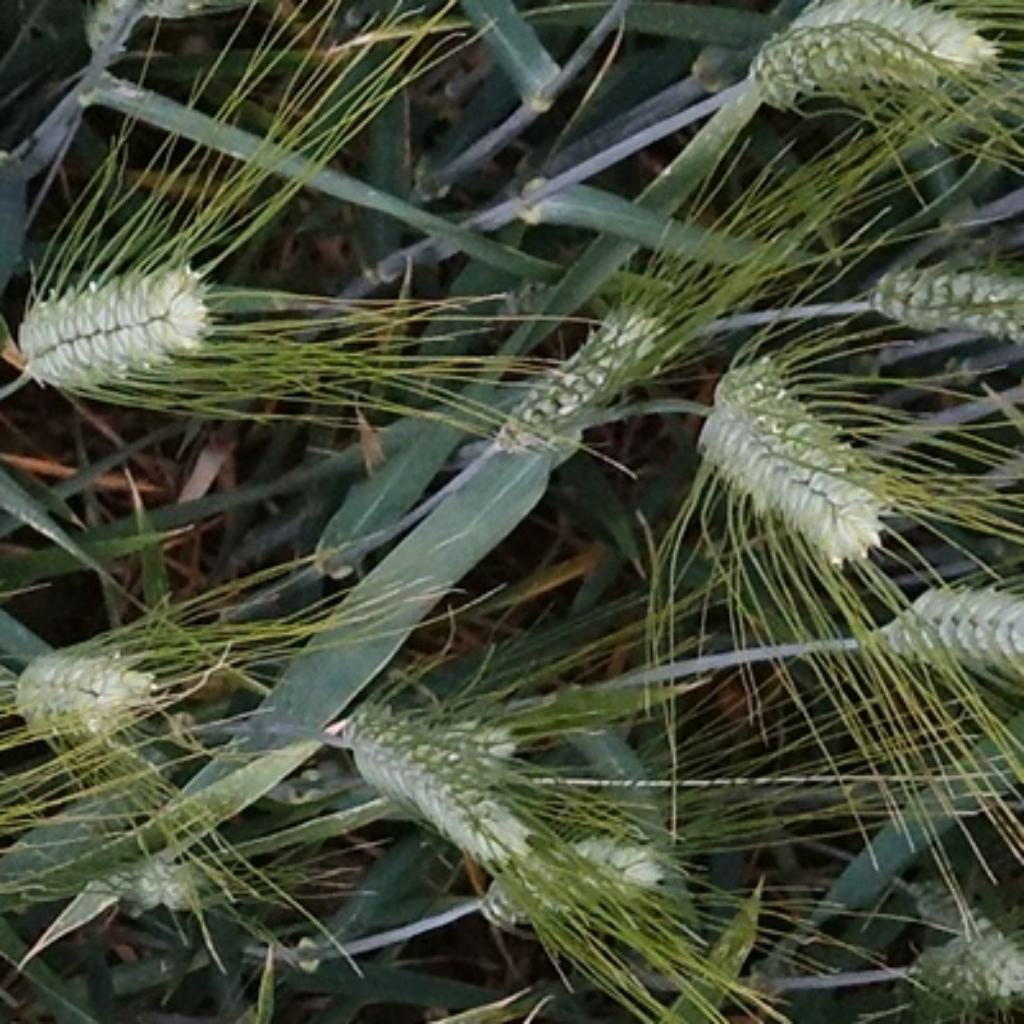
Country: France
Location: Toulouse
Wheat development stage: Filling - Ripening